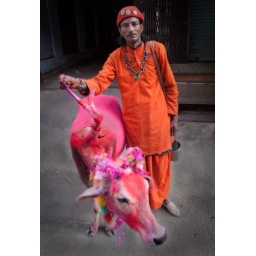
A holy cow with its caretaker in a street of Pushkar,Rajasthan,India